Charles William Hutton

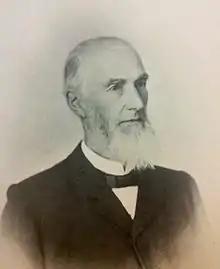
Charles William Hutton - Cape Colony Treasurer General

Charles William Hutton MLC (13 July 1826 – 1 February 1905) was a Member of the Cape Legislative Council and the country's Treasurer General during the Government of Prime Minister Thomas Scanlen.